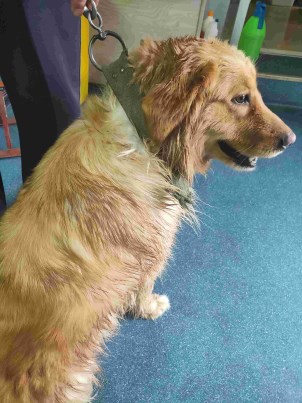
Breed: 5355-n000126-golden_retriever